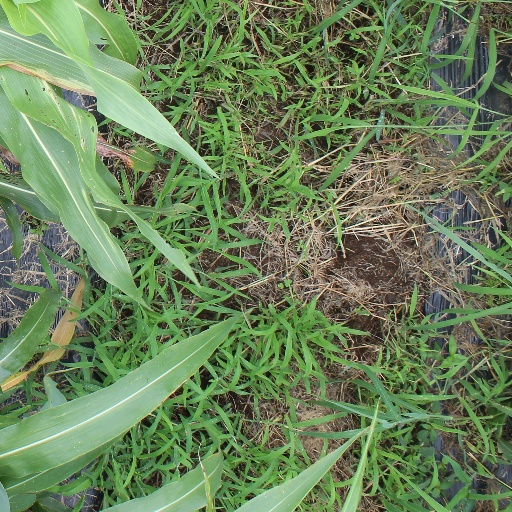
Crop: sorghum